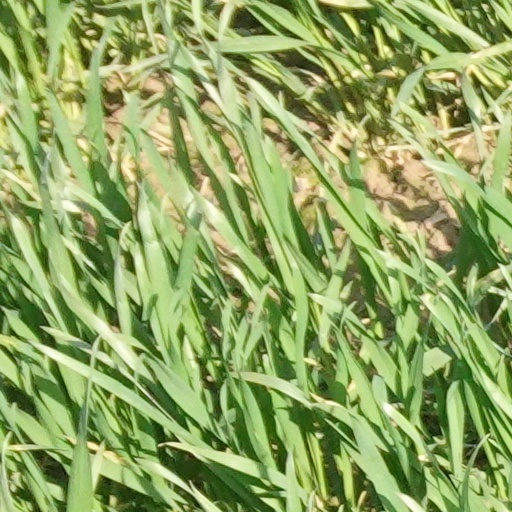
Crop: wheat